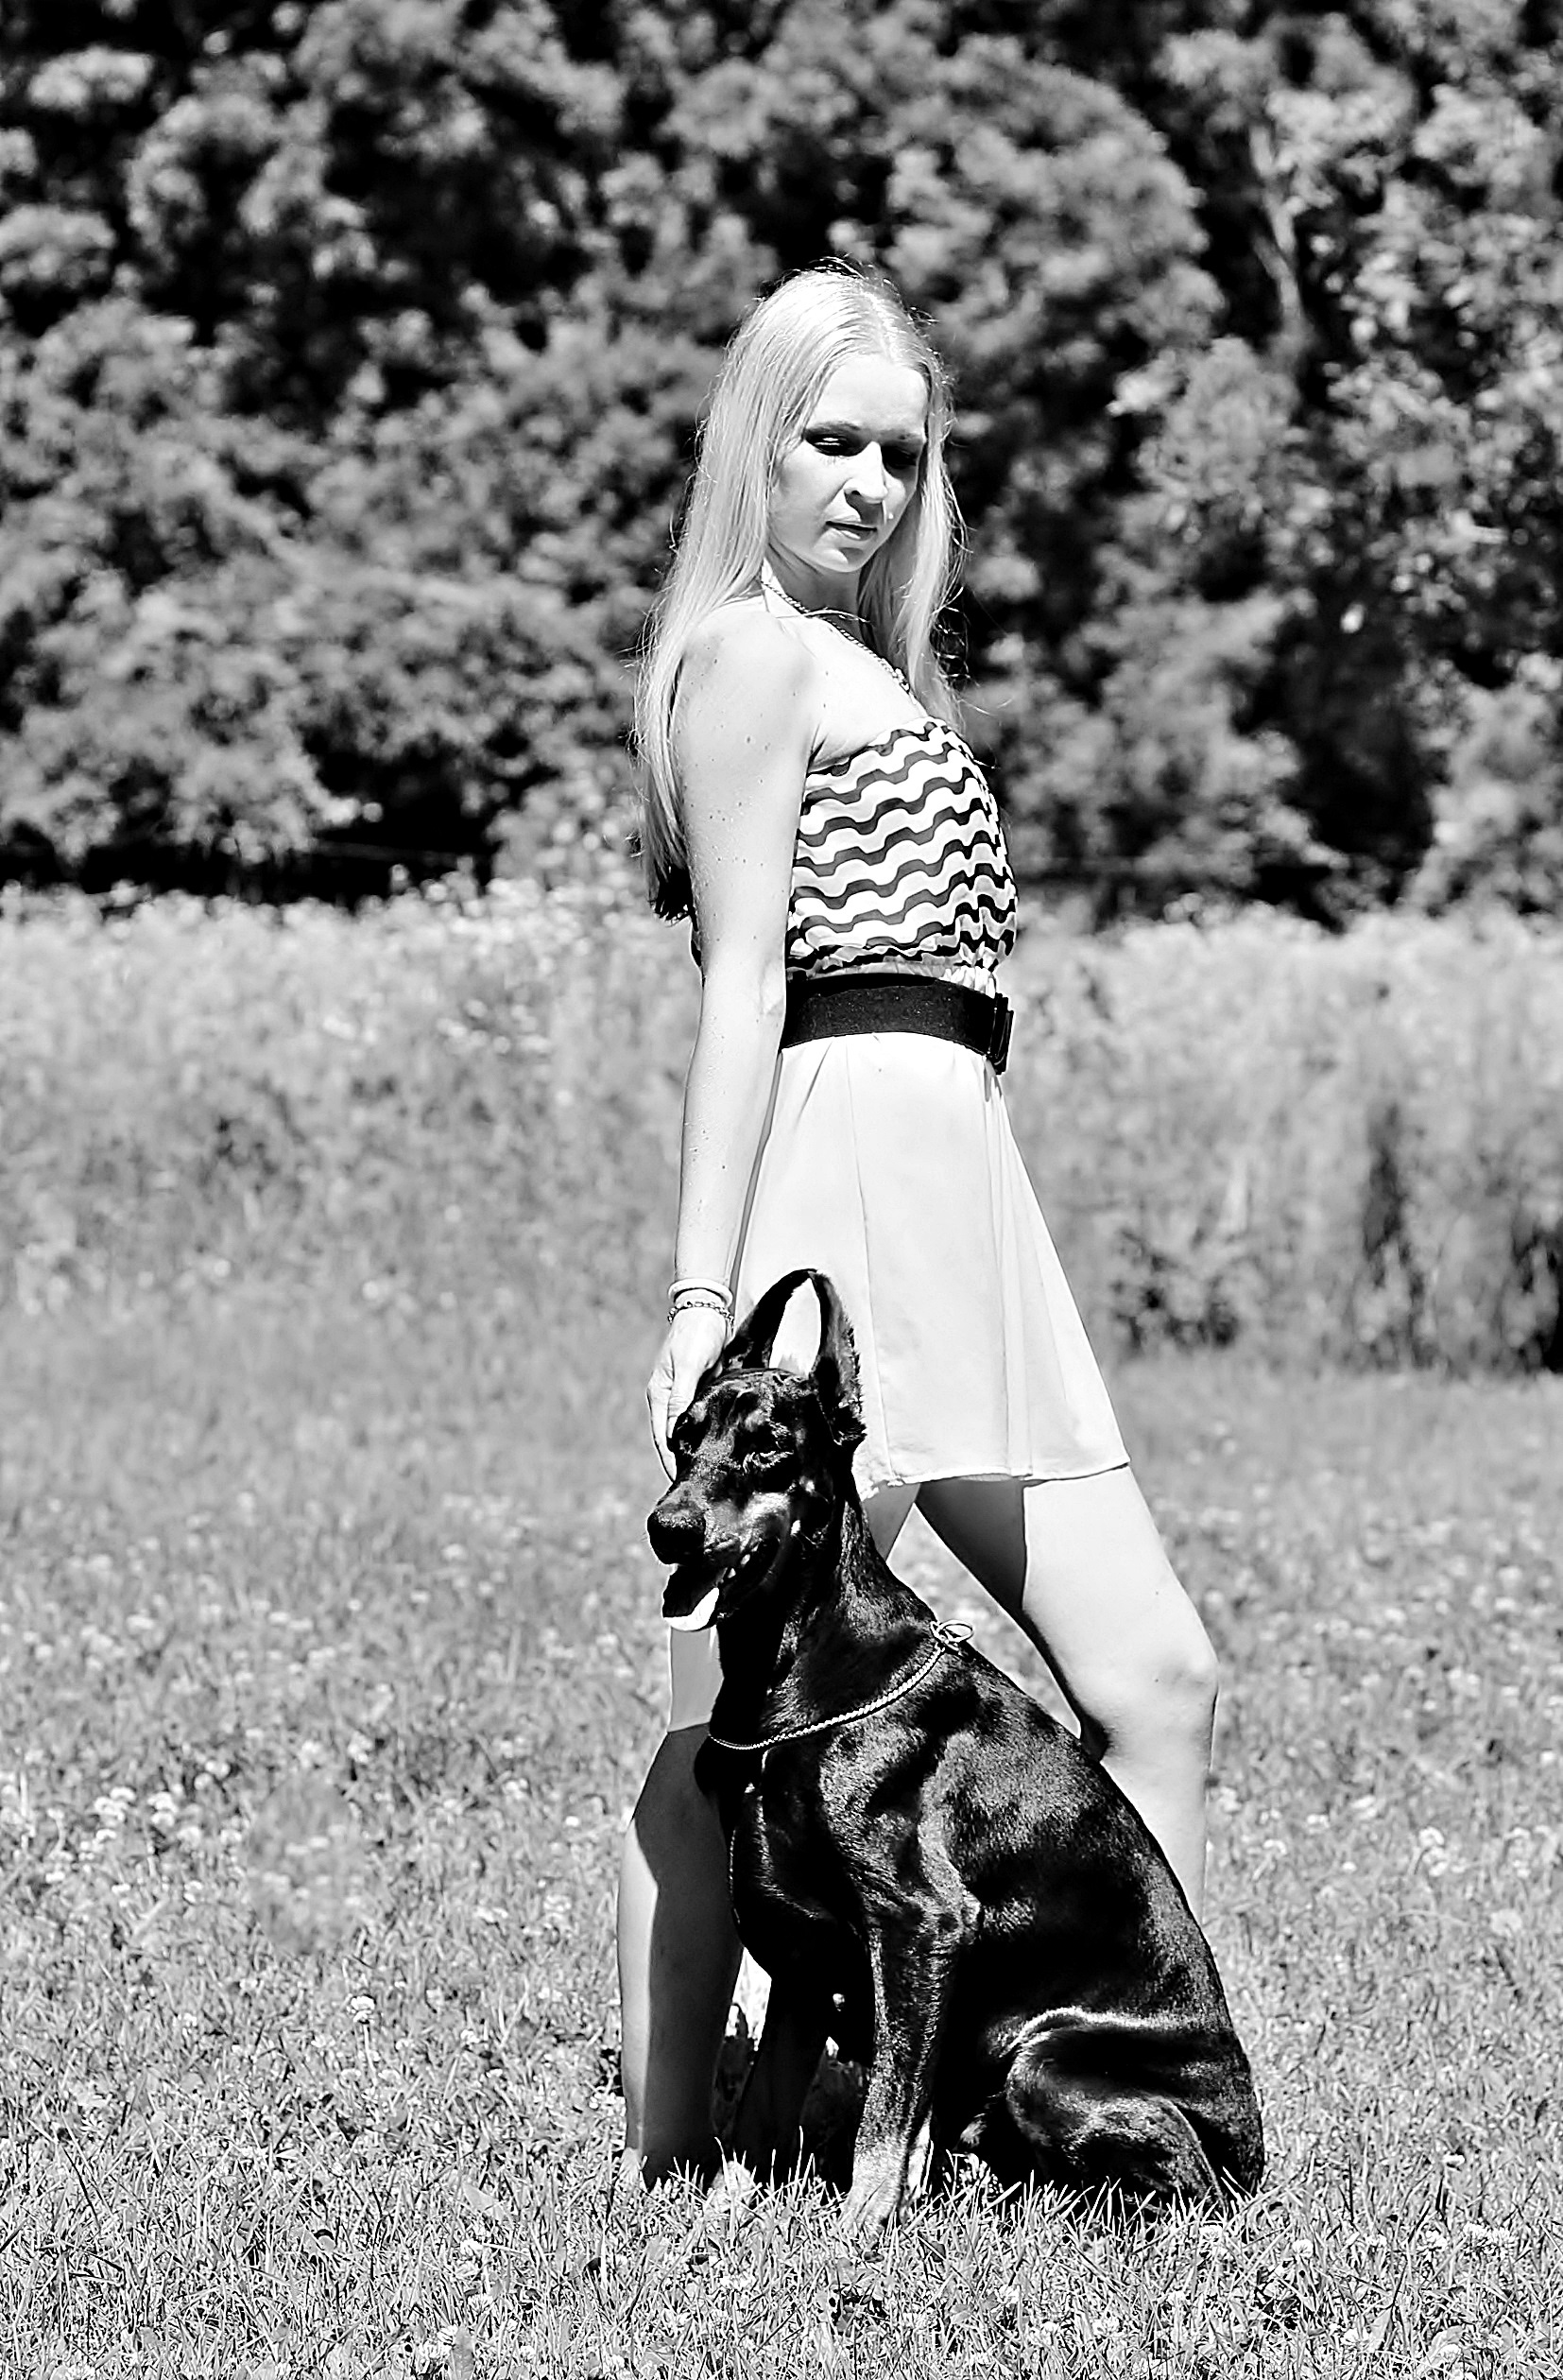
person, black and white, people, woman, white, photography, love, spring, sitting, fashion, black, monochrome, lady, bride, black white, dress, photograph, beauty, doberman, photo shoot, monochrome photography, portrait photography, human positions, woman with a dog